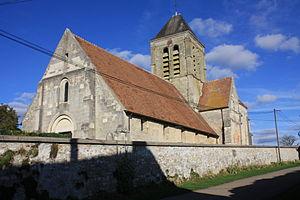
Cet article recense les monuments historiques français classés en 1922.
Cet article recense les monuments historiques du sud de l'Aisne, en France.
L'église Saint-Brice est une église située à Sergy, dans le département de l'Aisne en France.